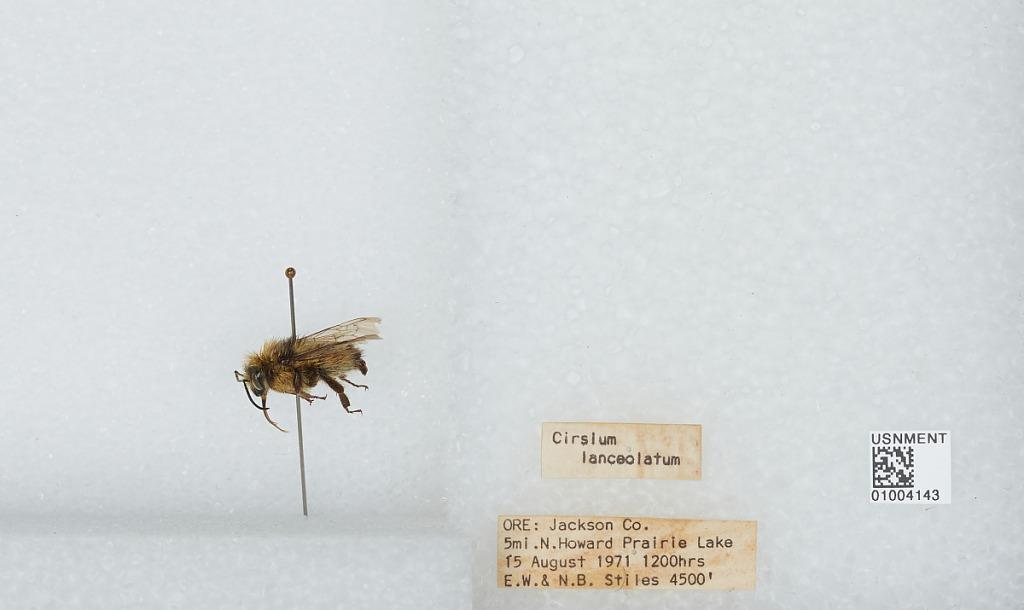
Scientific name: Bombus (Pyrobombus) flavifrons Cresson
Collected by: E. Stiles & N. Stiles
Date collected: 1971-8-15
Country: United States
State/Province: Oregon
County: Jackson
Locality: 5 miles North of Howard Prairie Lake
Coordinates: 42.31, -122.432